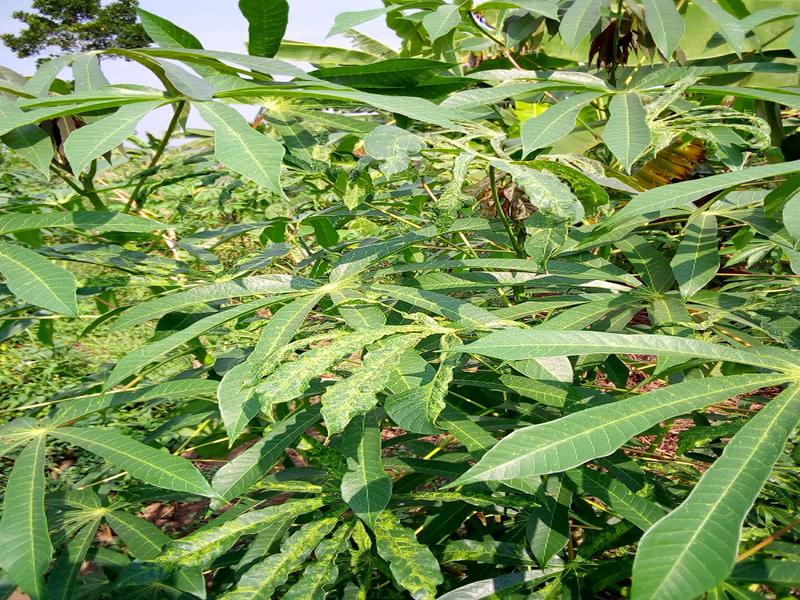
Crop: cassava
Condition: mosaic_disease